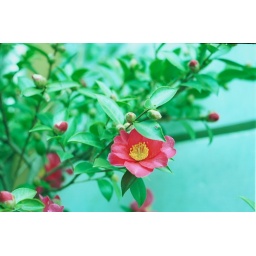
under exposedthe grey wall became to green wall...XD